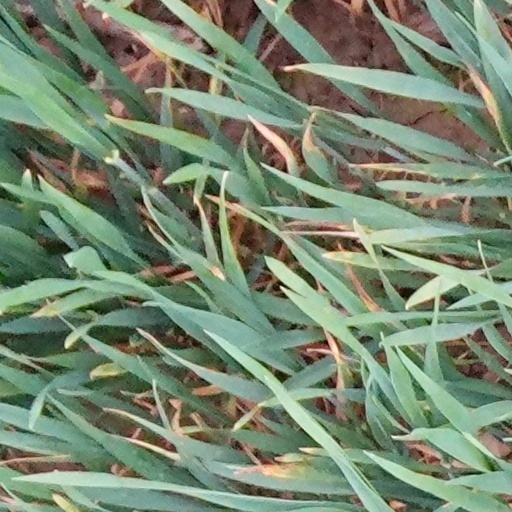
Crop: wheat